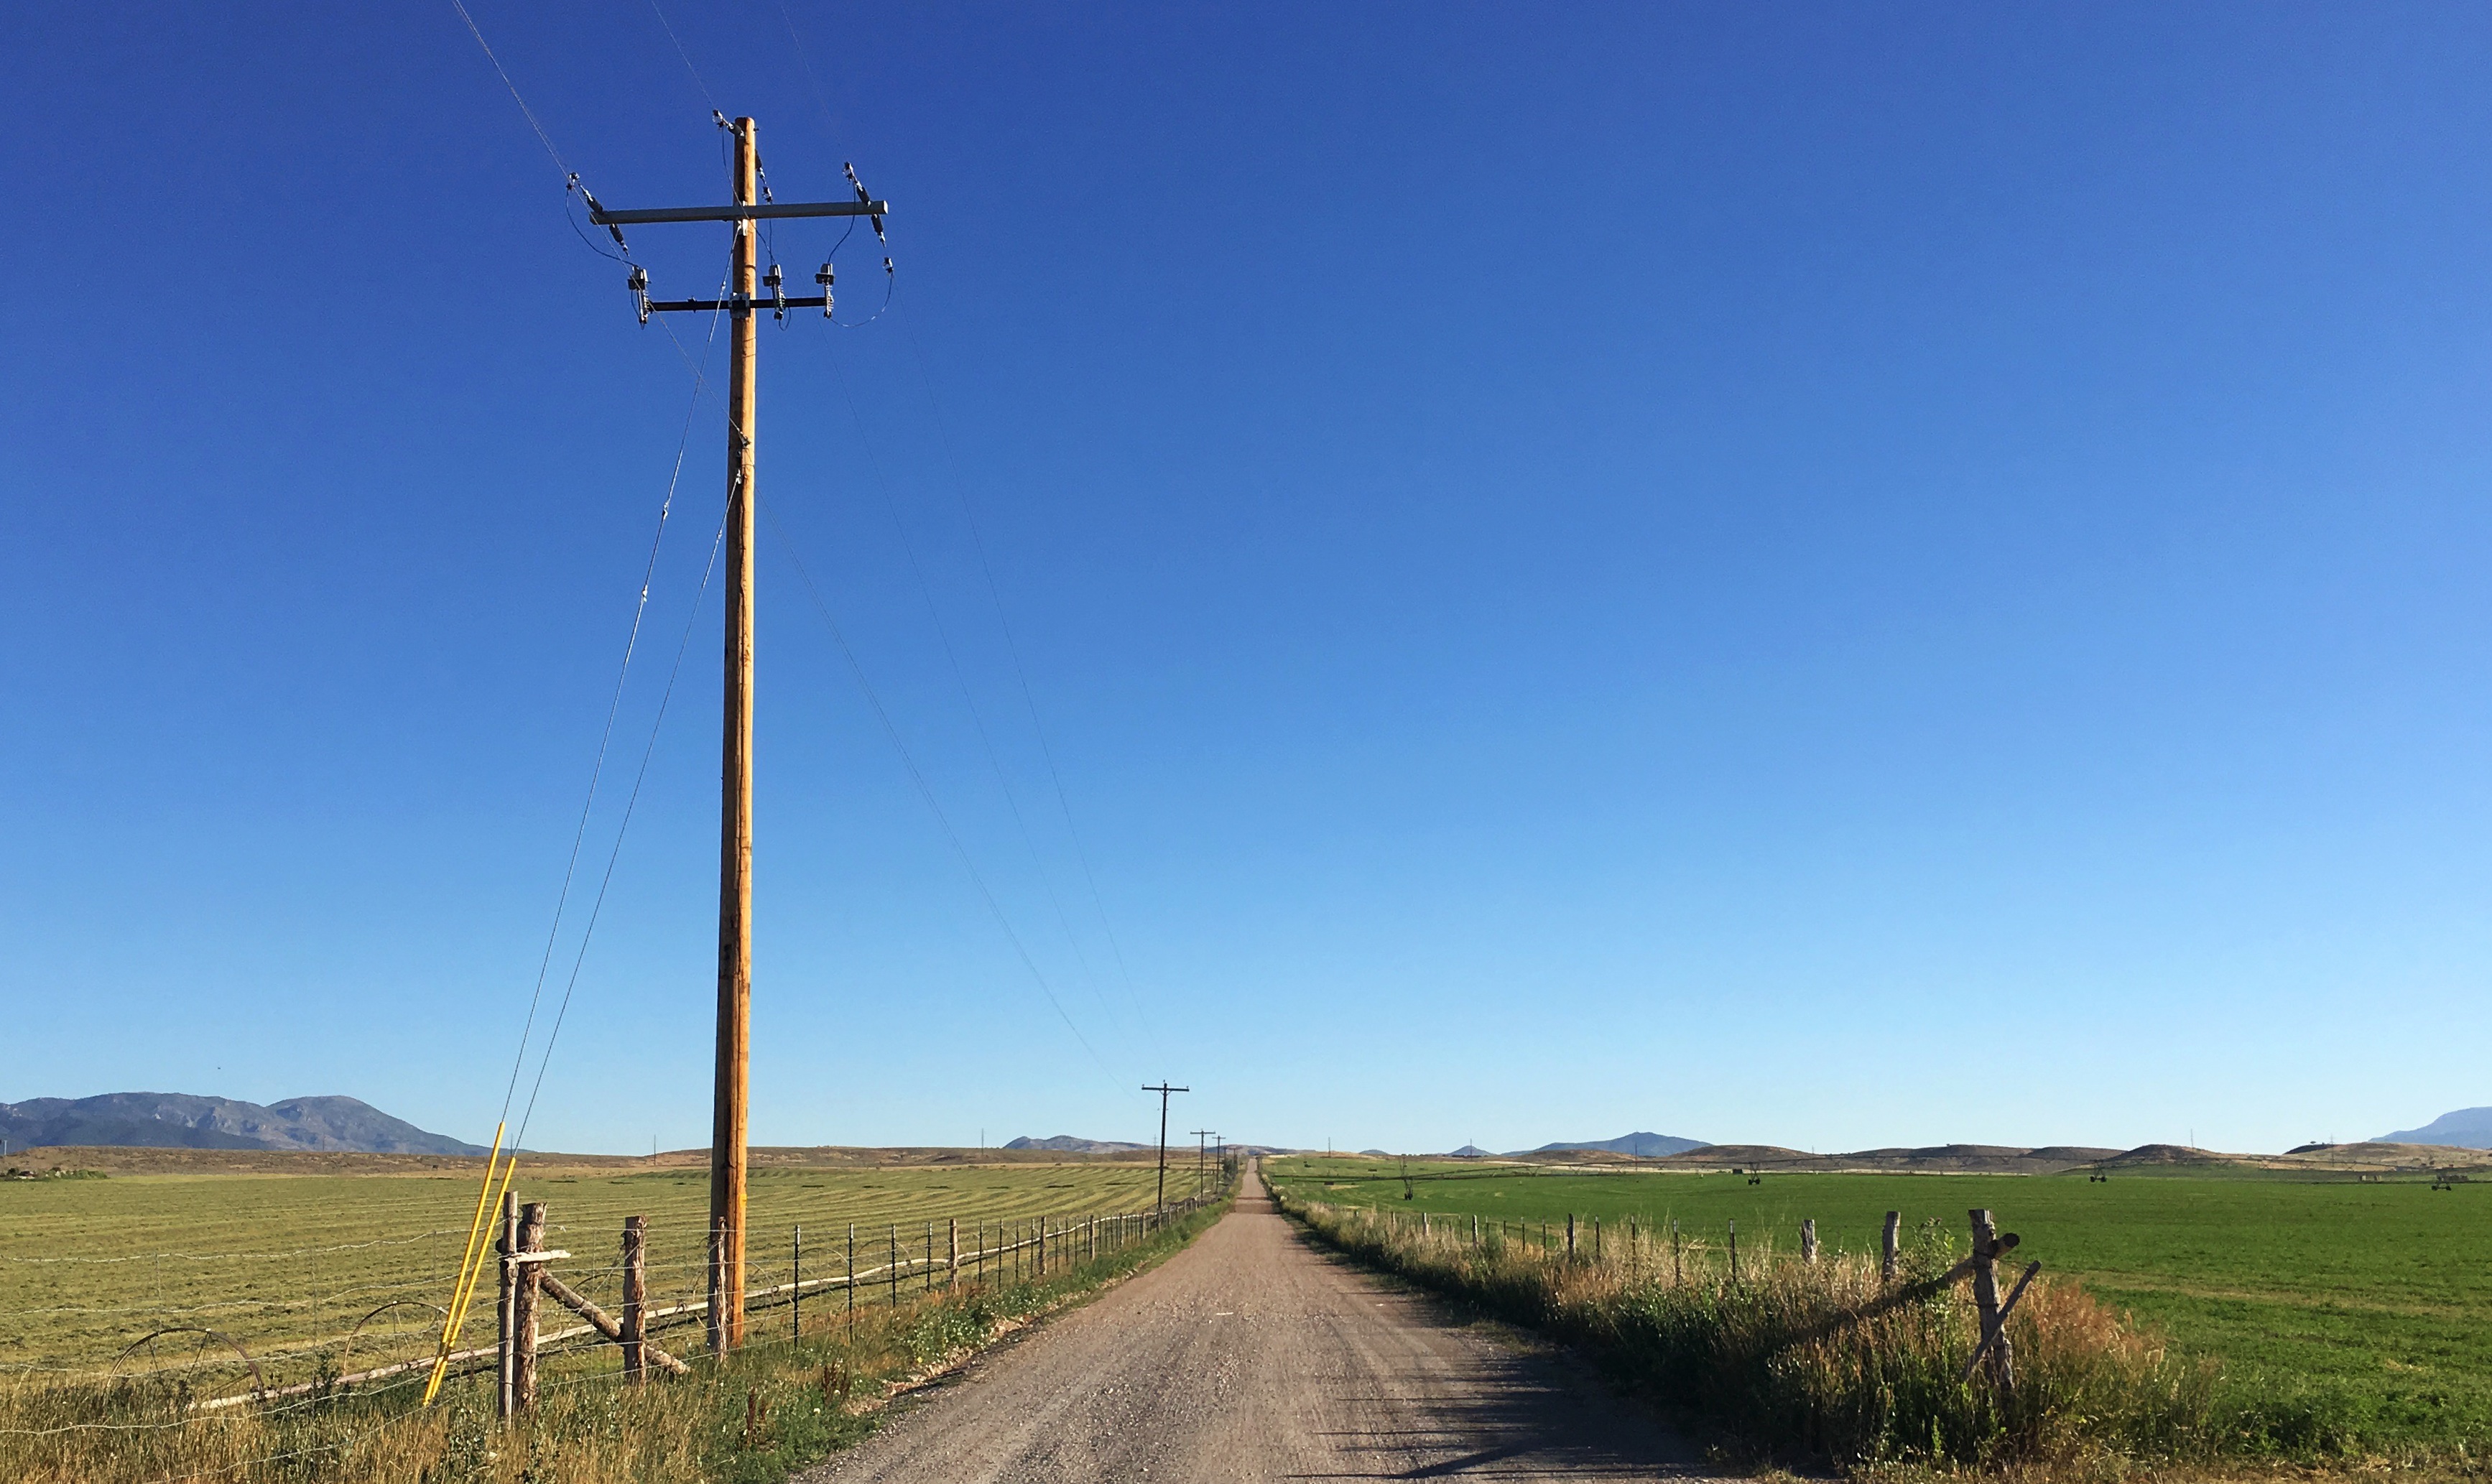
field, prairie, windmill, wind, machine, wind turbine, plain, wind farm, rural area, outdoor structure, overhead power line